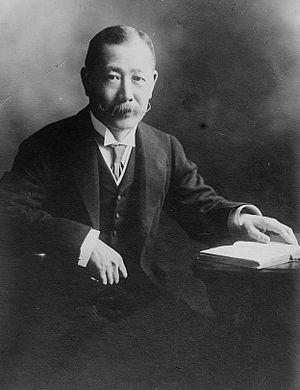
Katsunosuke Inoue est un diplomate japonais.